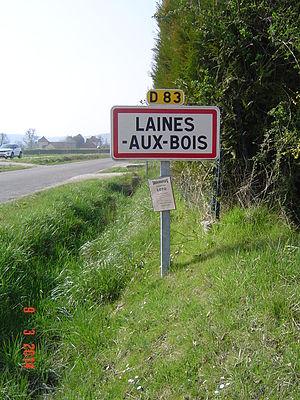
Laines-aux-Bois - Panneau d'entrée du village
Laines-aux-Bois est une commune française, située dans le département de l'Aube en région Grand Est.